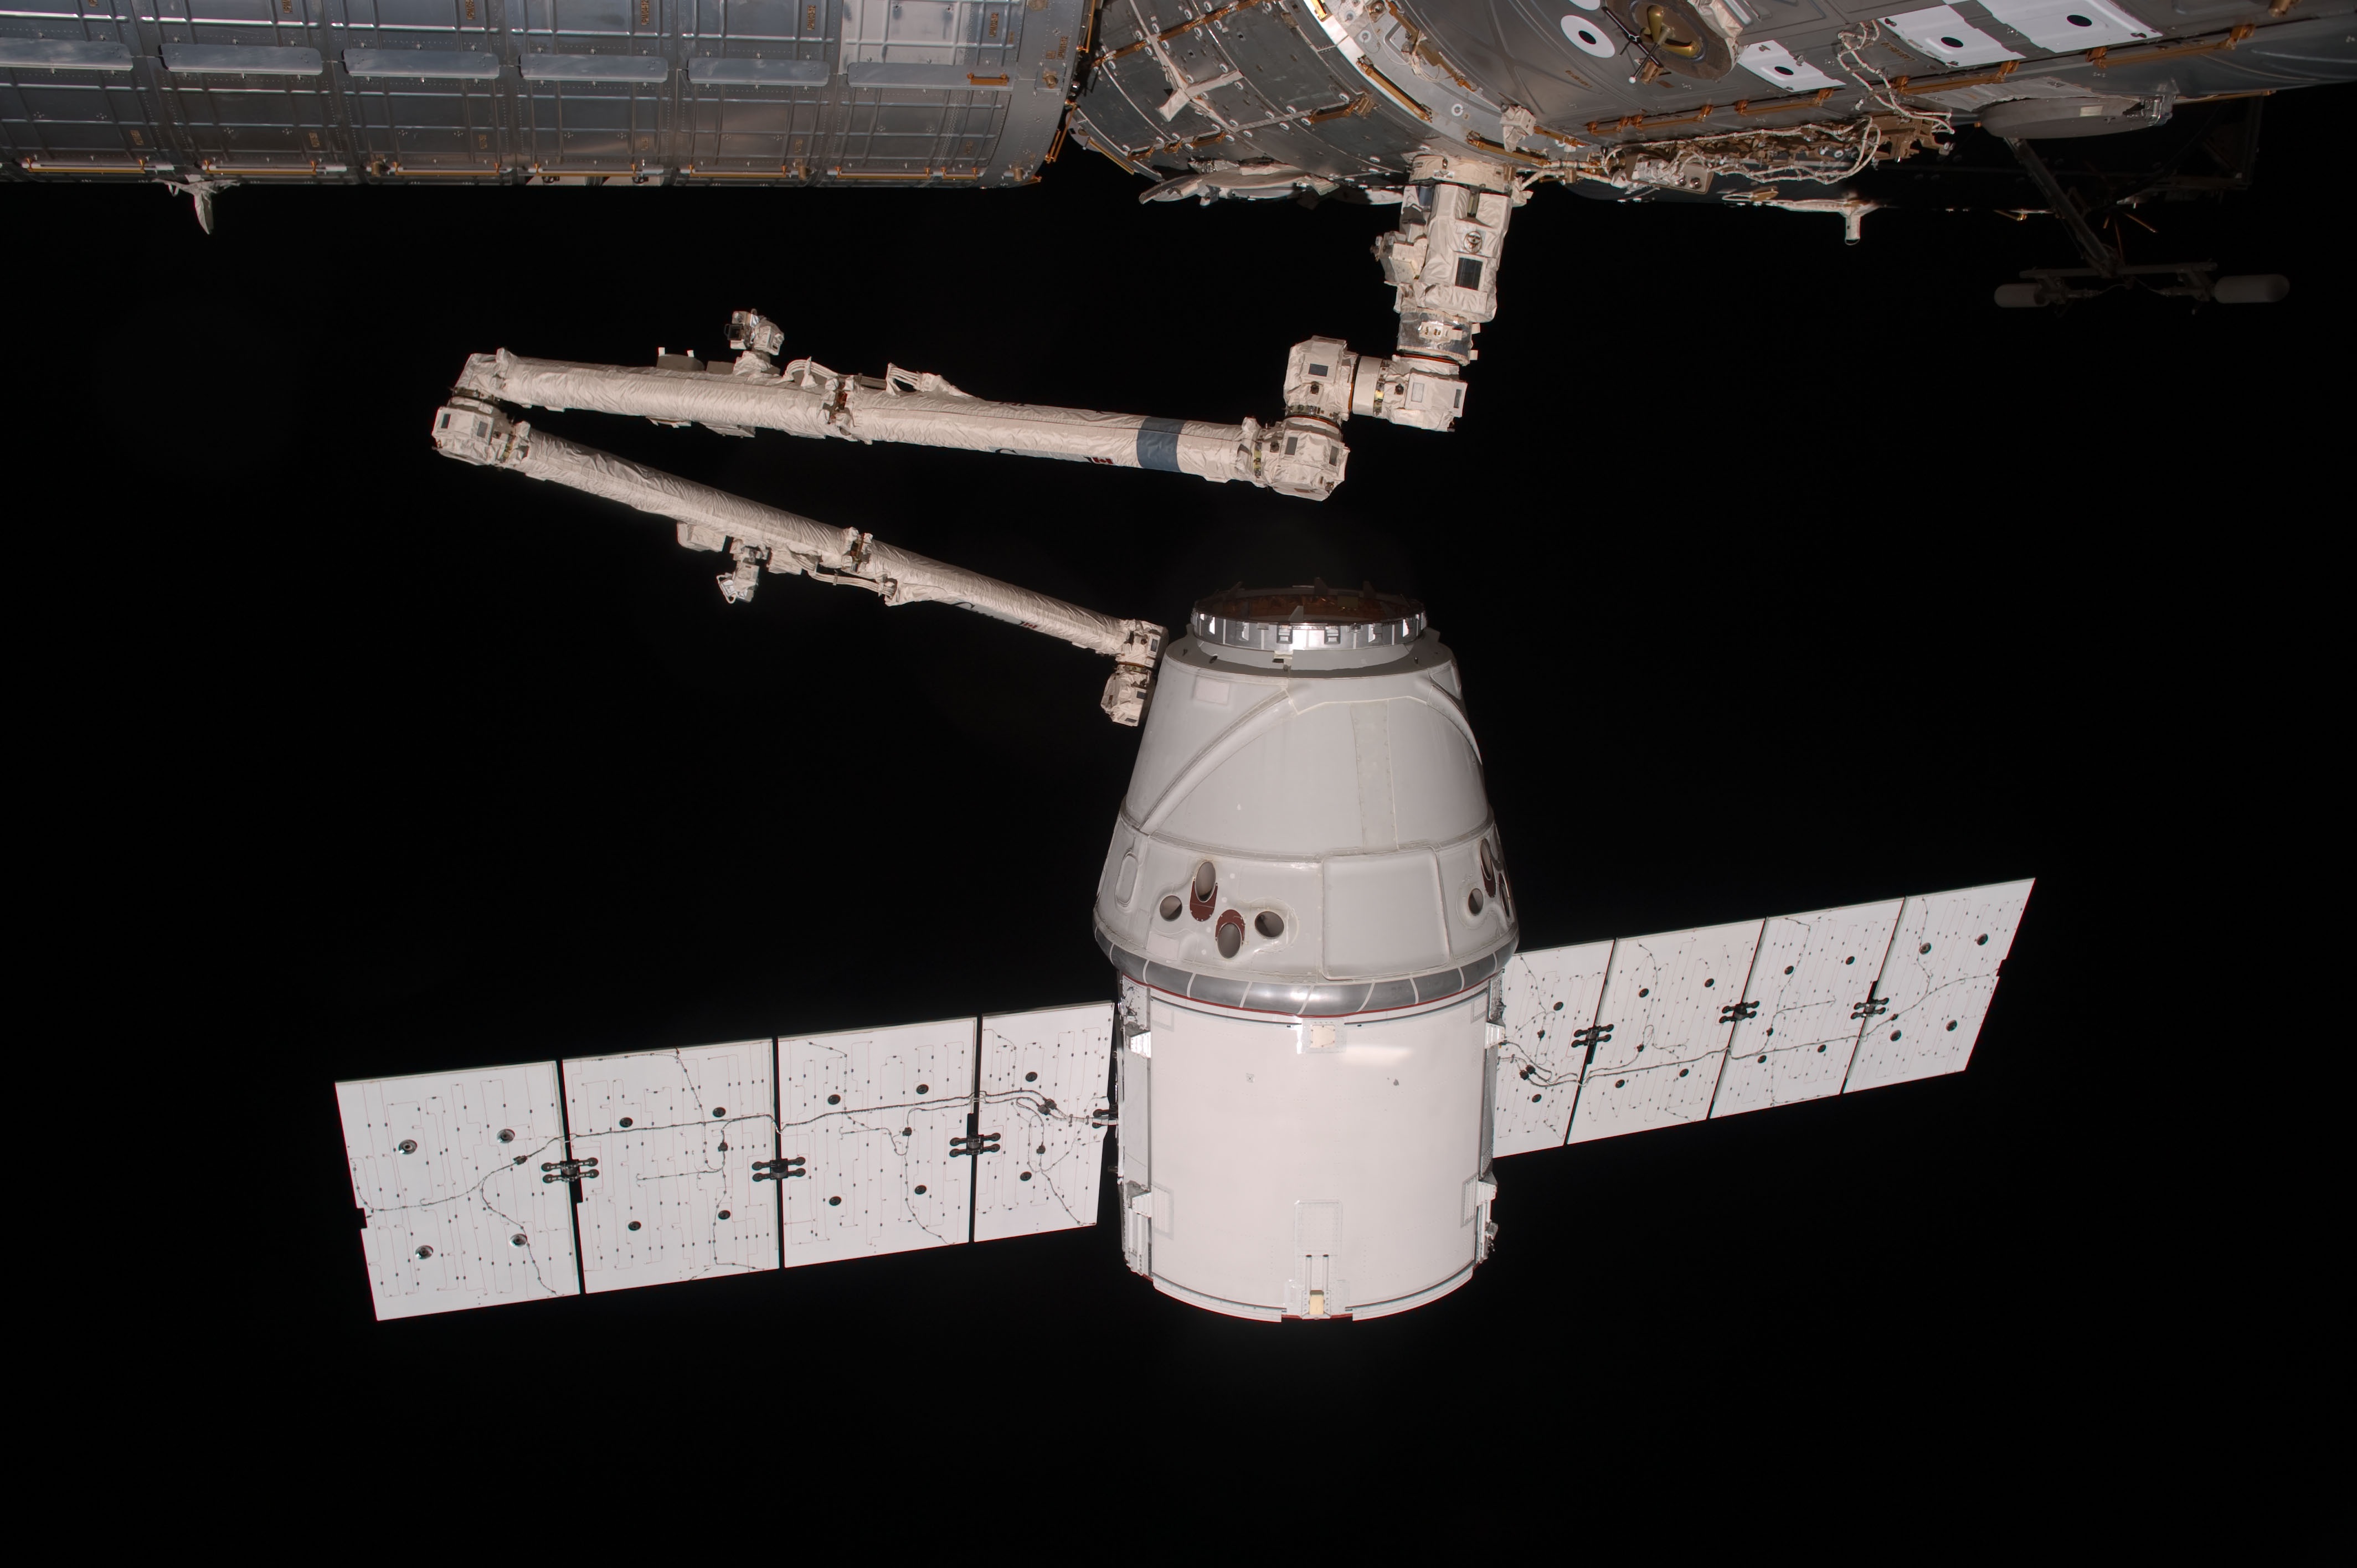
technology, aircraft, vehicle, aviation, flight, space, helicopter, lighting, satellite, nasa, outer space, science, exploration, spacecraft, solar panels, aeronautics, space station, spacex, atmosphere of earth, aircraft engine, helicopter rotor